Almond

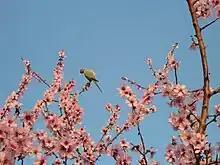
Blossoming of bitter almond tree

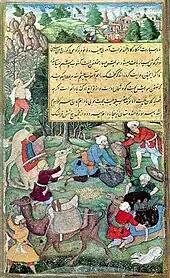
Persian miniature depiction of the almond harvest at Qand-i Badam, Fergana Valley (16th century)

The seeds of "Prunus amygdalus" var. "dulcis" are predominantly sweet but some individual trees produce seeds that are somewhat more bitter. The genetic basis for bitterness involves a single gene, the bitter flavour furthermore being recessive, both aspects making this trait easier to domesticate. The fruits from "Prunus amygdalus" var. "amara" are always bitter, as are the kernels from other species of genus "Prunus", such as apricot, peach and cherry (although to a lesser extent).